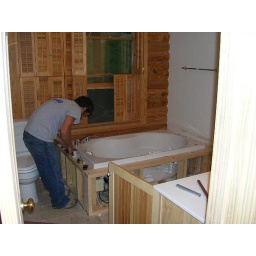
Installing the new tub in the master bathroom (July, 2005).